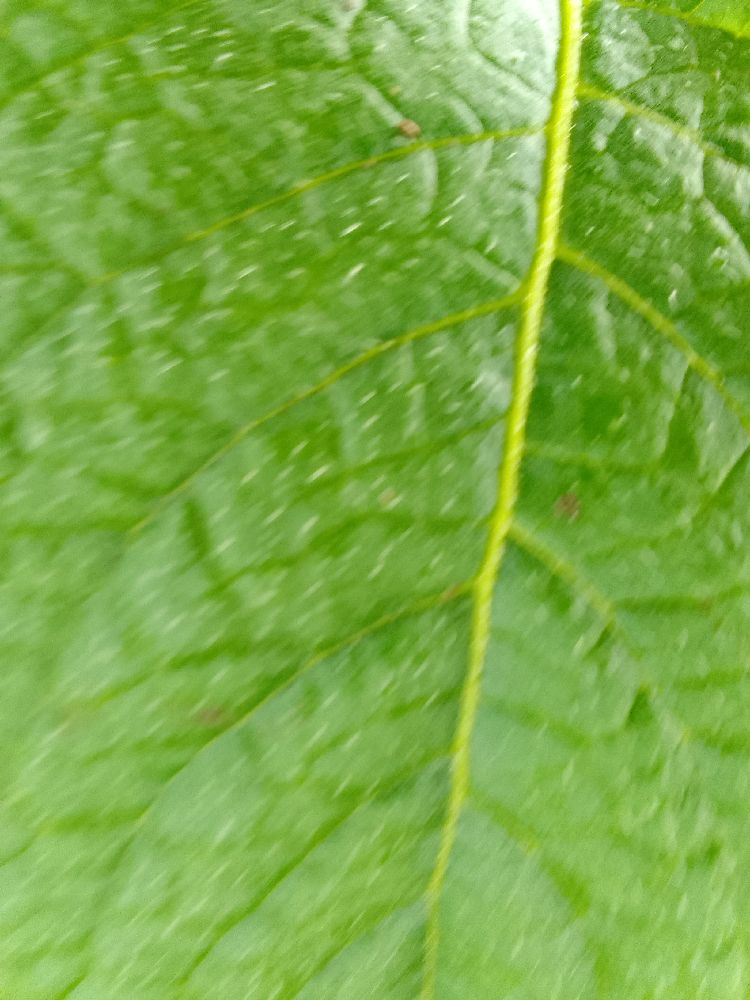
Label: Healthy